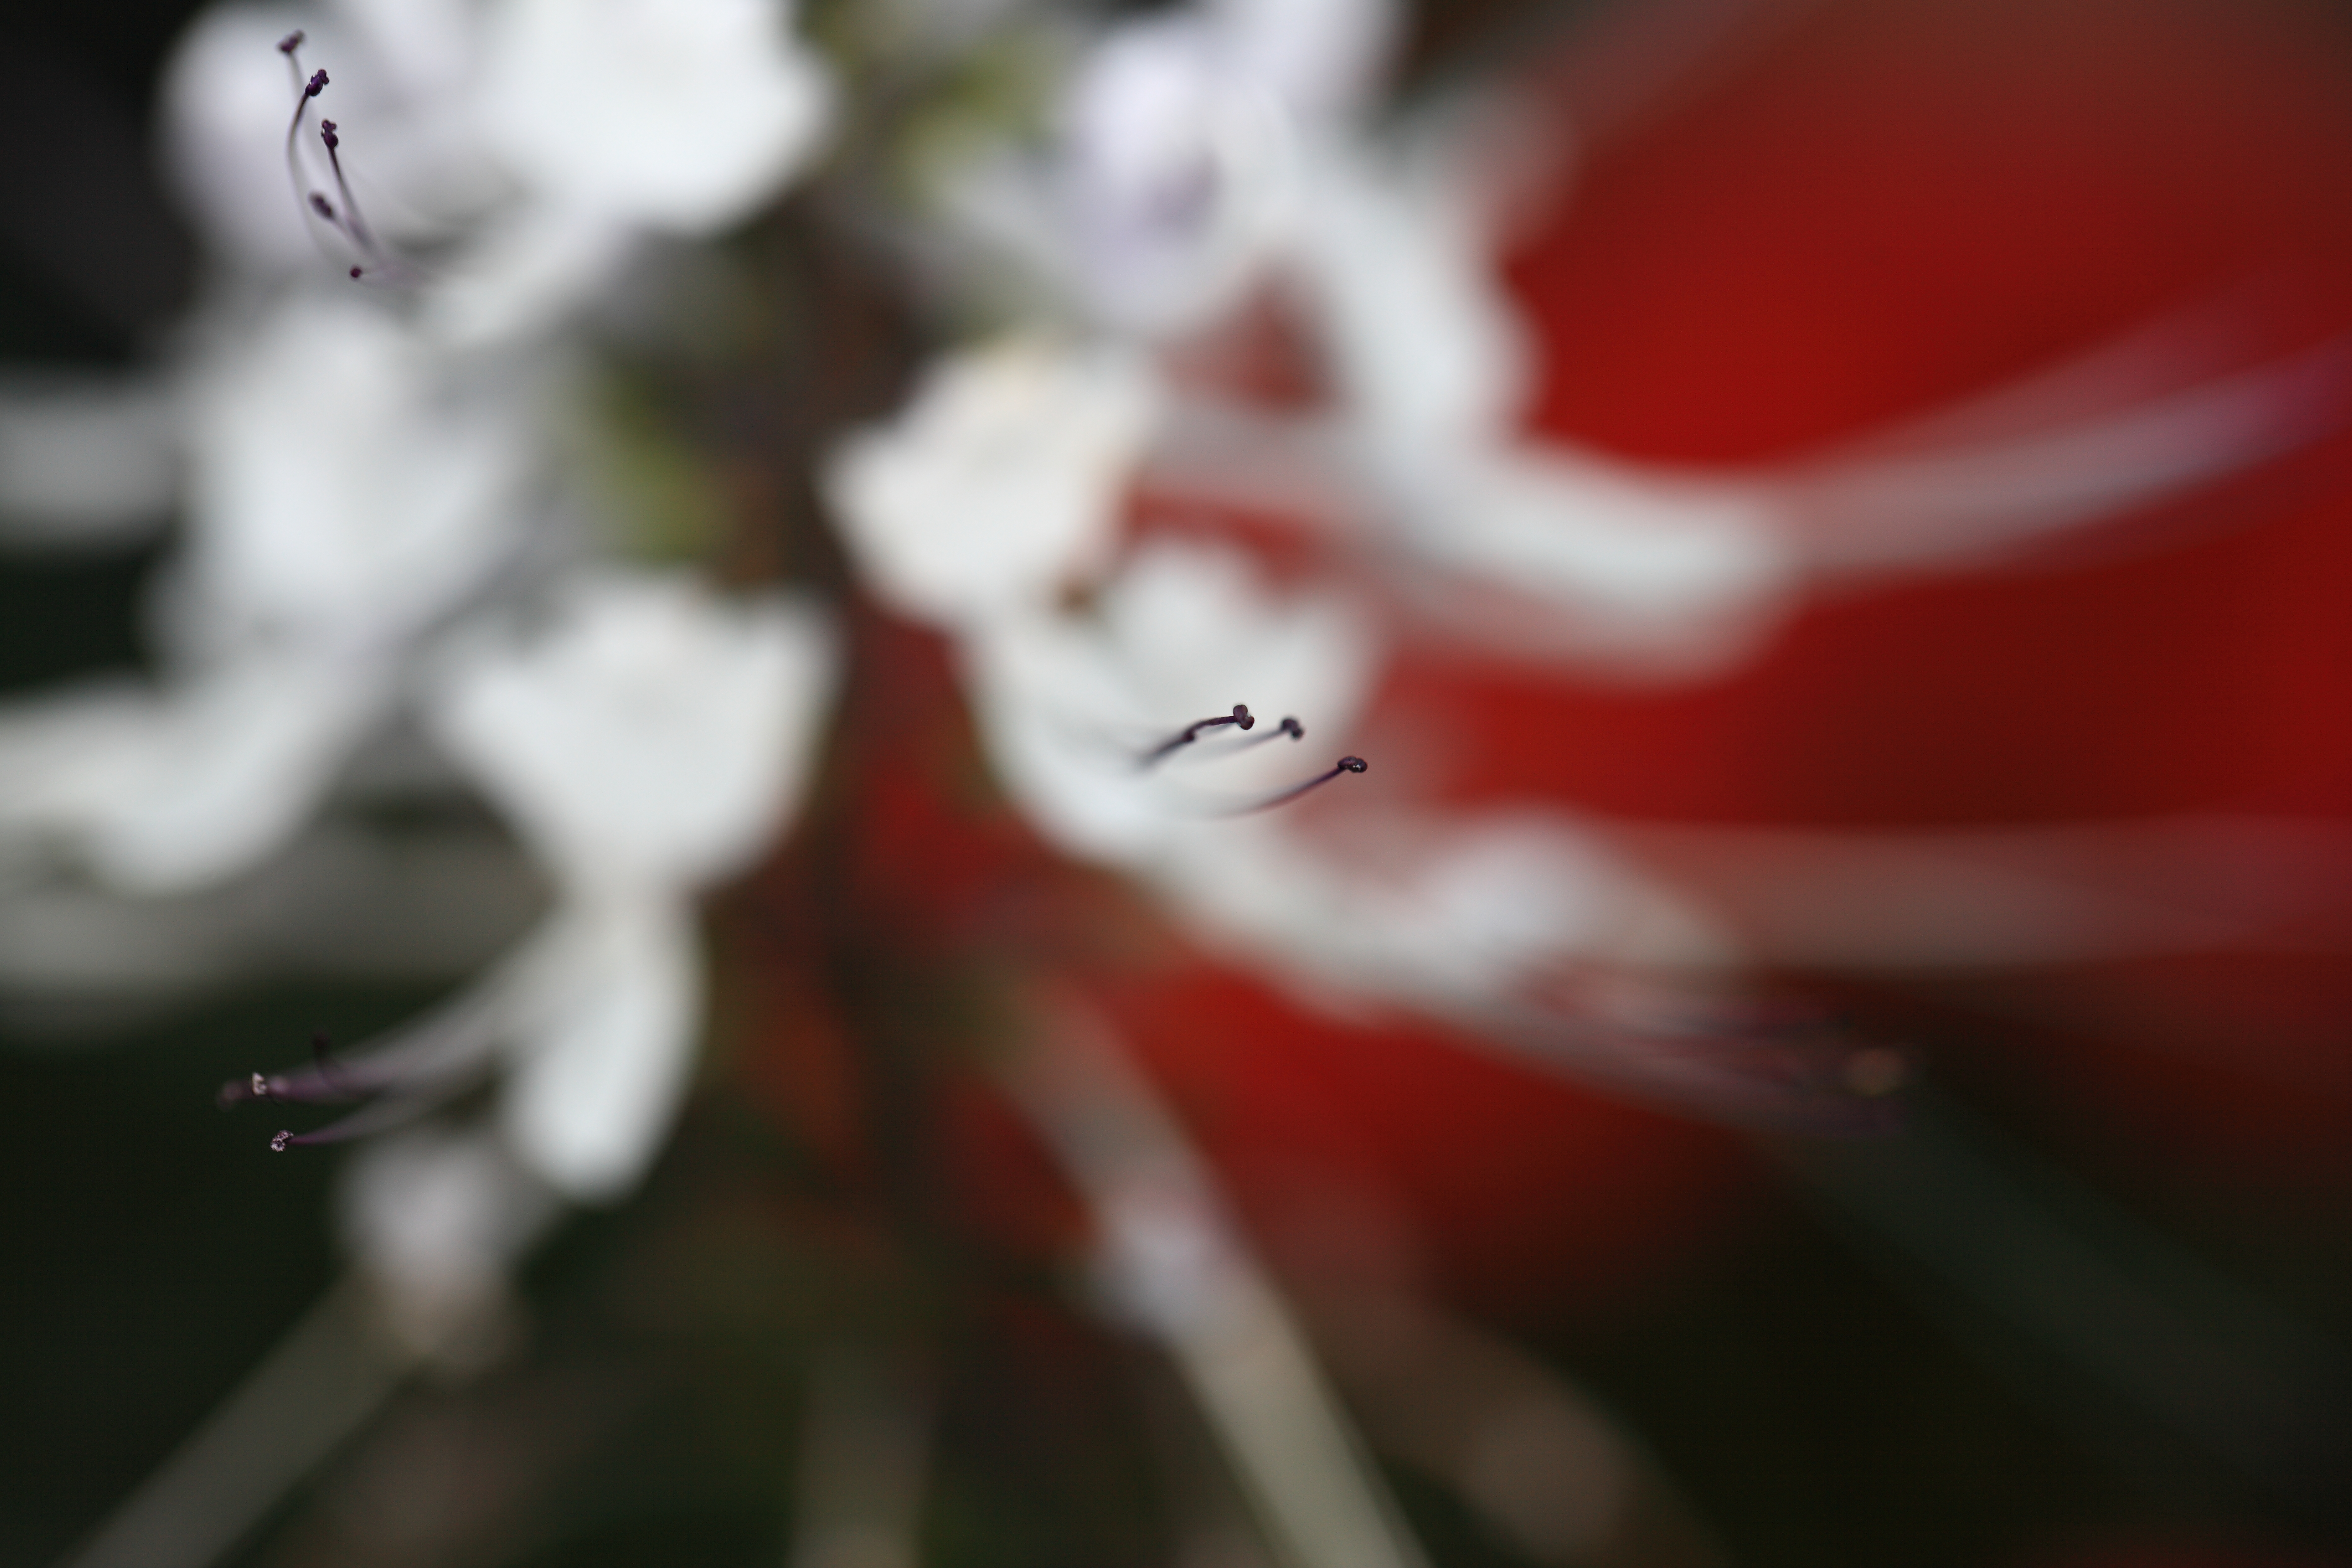
plant, white, photography, leaf, flower, petal, high, red, cat, color, close up, whiskers, 5d, hires, markii, hi, res, resolution, orthosiphon, aristatus, macro photography